Drang-Drung Glacier

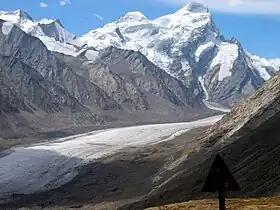
Drang Drung Glacier seen from Pensi La

The Drang-Drung Glacier is accessible from Srinagar or Srinagar Airport in two days, by car or bus along NH 1D, which connects Srinagar and Leh through the towns of Ganderbal, Kangan, Sonamarg, and Dras. Kargil town is at the half-way point. From Kargil the glacier lies on the right side of Kargil-Zanaskar Road which passes through a gorge of the Suru River and below two mountain peaks, Nun and Kun. After crossing the Pensi La mountain pass a trek of one day from the road leads to the head of Drang-Drung glacier. The road is only open to traffic from May–September due to heavy snowfall at Zojila and Pensi La passes, and the best time to visit is July to August.